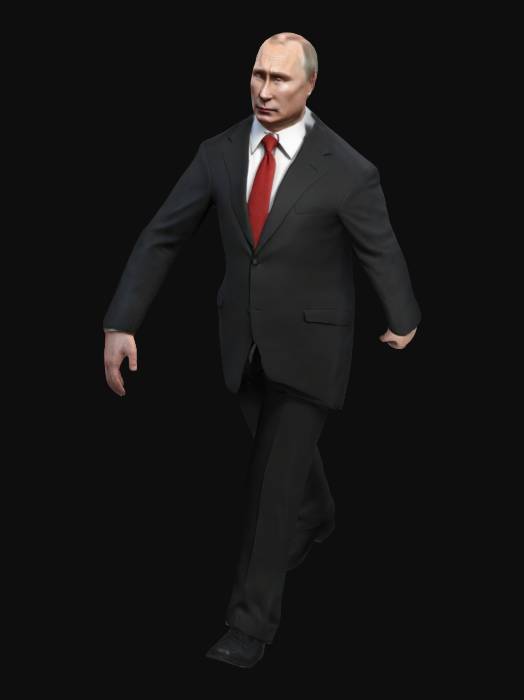
미적 점수 (1~10점): 7